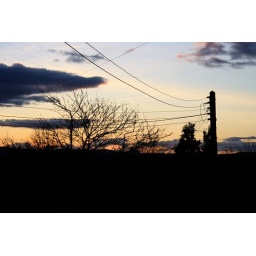
From my bedroom window at home in Corbridge.